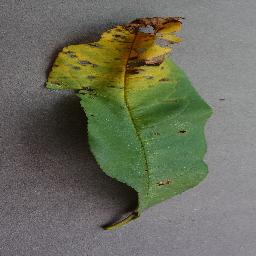
Label: Peach___Bacterial_spot